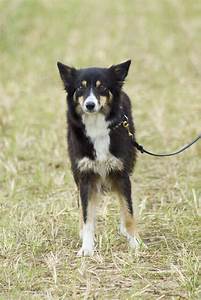
Label: dog